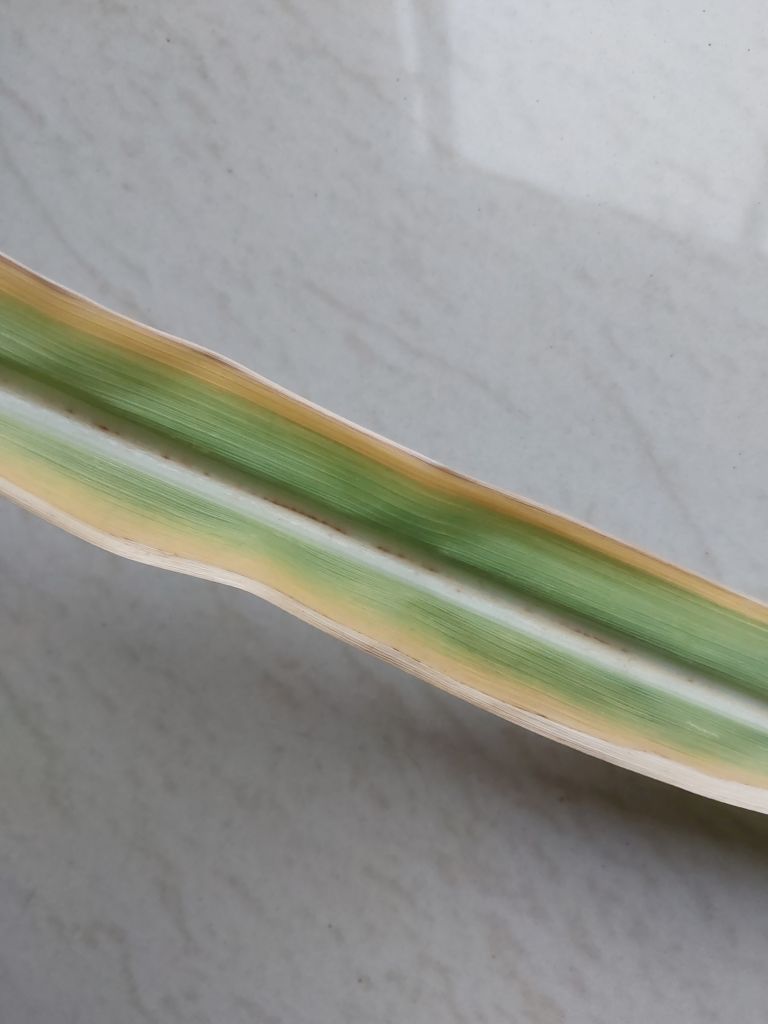
Label: Brown Spot